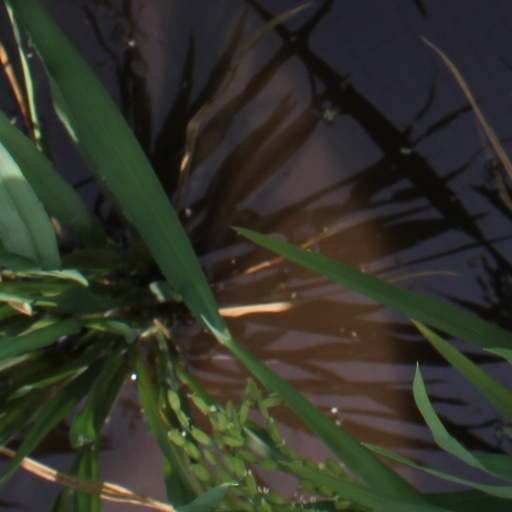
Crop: rice